Polymorphism in Lepidoptera

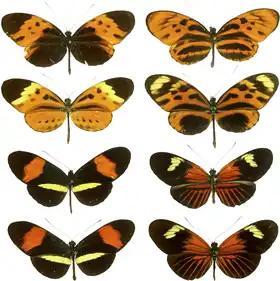
The "Heliconius" butterflies from the tropics of the Western Hemisphere are the classical model for Müllerian mimicry.

Environmental polymorphism, where genetic heritability plays no role, is often termed polyphenism. Polyphenism in Lepidoptera is commonly seen in the form of seasonal morphs, especially in the butterfly families of Nymphalidae and Pieridae. An Old World pierid butterfly, the common grass yellow ("Eurema hecabe") has a darker summer adult morph, triggered by a long day exceeding 13 hours in duration, while the shorter diurnal period of 12 hours or less induces a paler morph in the post-monsoon period. Polyphenism also occurs in caterpillars, an example being the peppered moth ("Biston betularia").